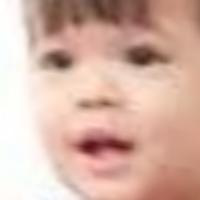
Age group: age 01-10